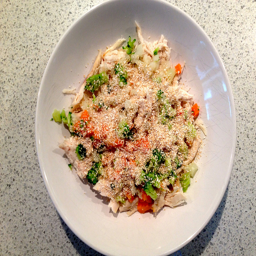
A plate filled with pasta covered in cheese.
A bowl of food with vegetables and toppings on a table top.
A dish of vegetables and meat is in the bowl on the table.
A mixture of food in a bowl with something sprinkled on top.
This is an image of pasta and sprinkled cheese.